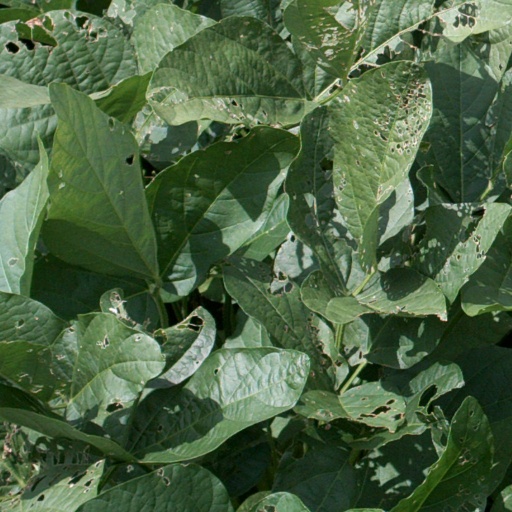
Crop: soybean